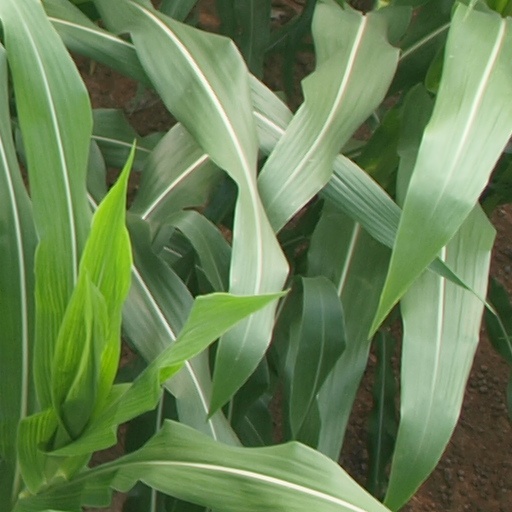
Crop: maize; corn